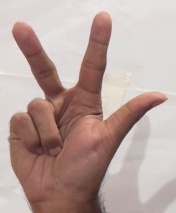
ASL sign: 3